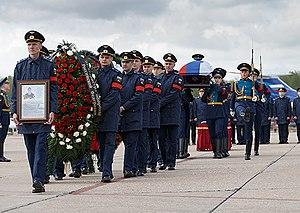
Alexandre Alexandrovitch Prokhorenko, né le 22 juin 1990 à Gorodki, et mort au combat le 17 mars 2016 à 25 ans à Palmyre, est un officier de l'armée russe des forces spéciales de renseignement.